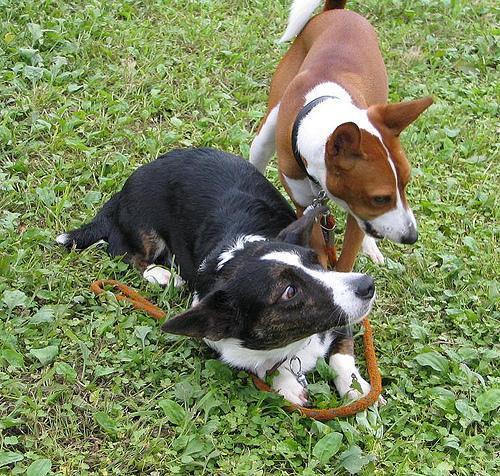
basenji